Etymology of Oregon

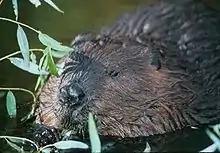
An abundance of beavers gave Oregon the nickname "the Beaver State".

Others have speculated that the name is related to the kingdom of Aragon: the major part of the Spanish soldiers who conquered the West Coast from California to Vancouver Island in the 18th century were in fact from Catalonia, a principality of the ancient Crown of Aragon in Spain. The name might also be derived from the Spanish last name Obregón, which in turn is related to a Spanish place name "Obregon" in Santander, Spain, on the north coast.